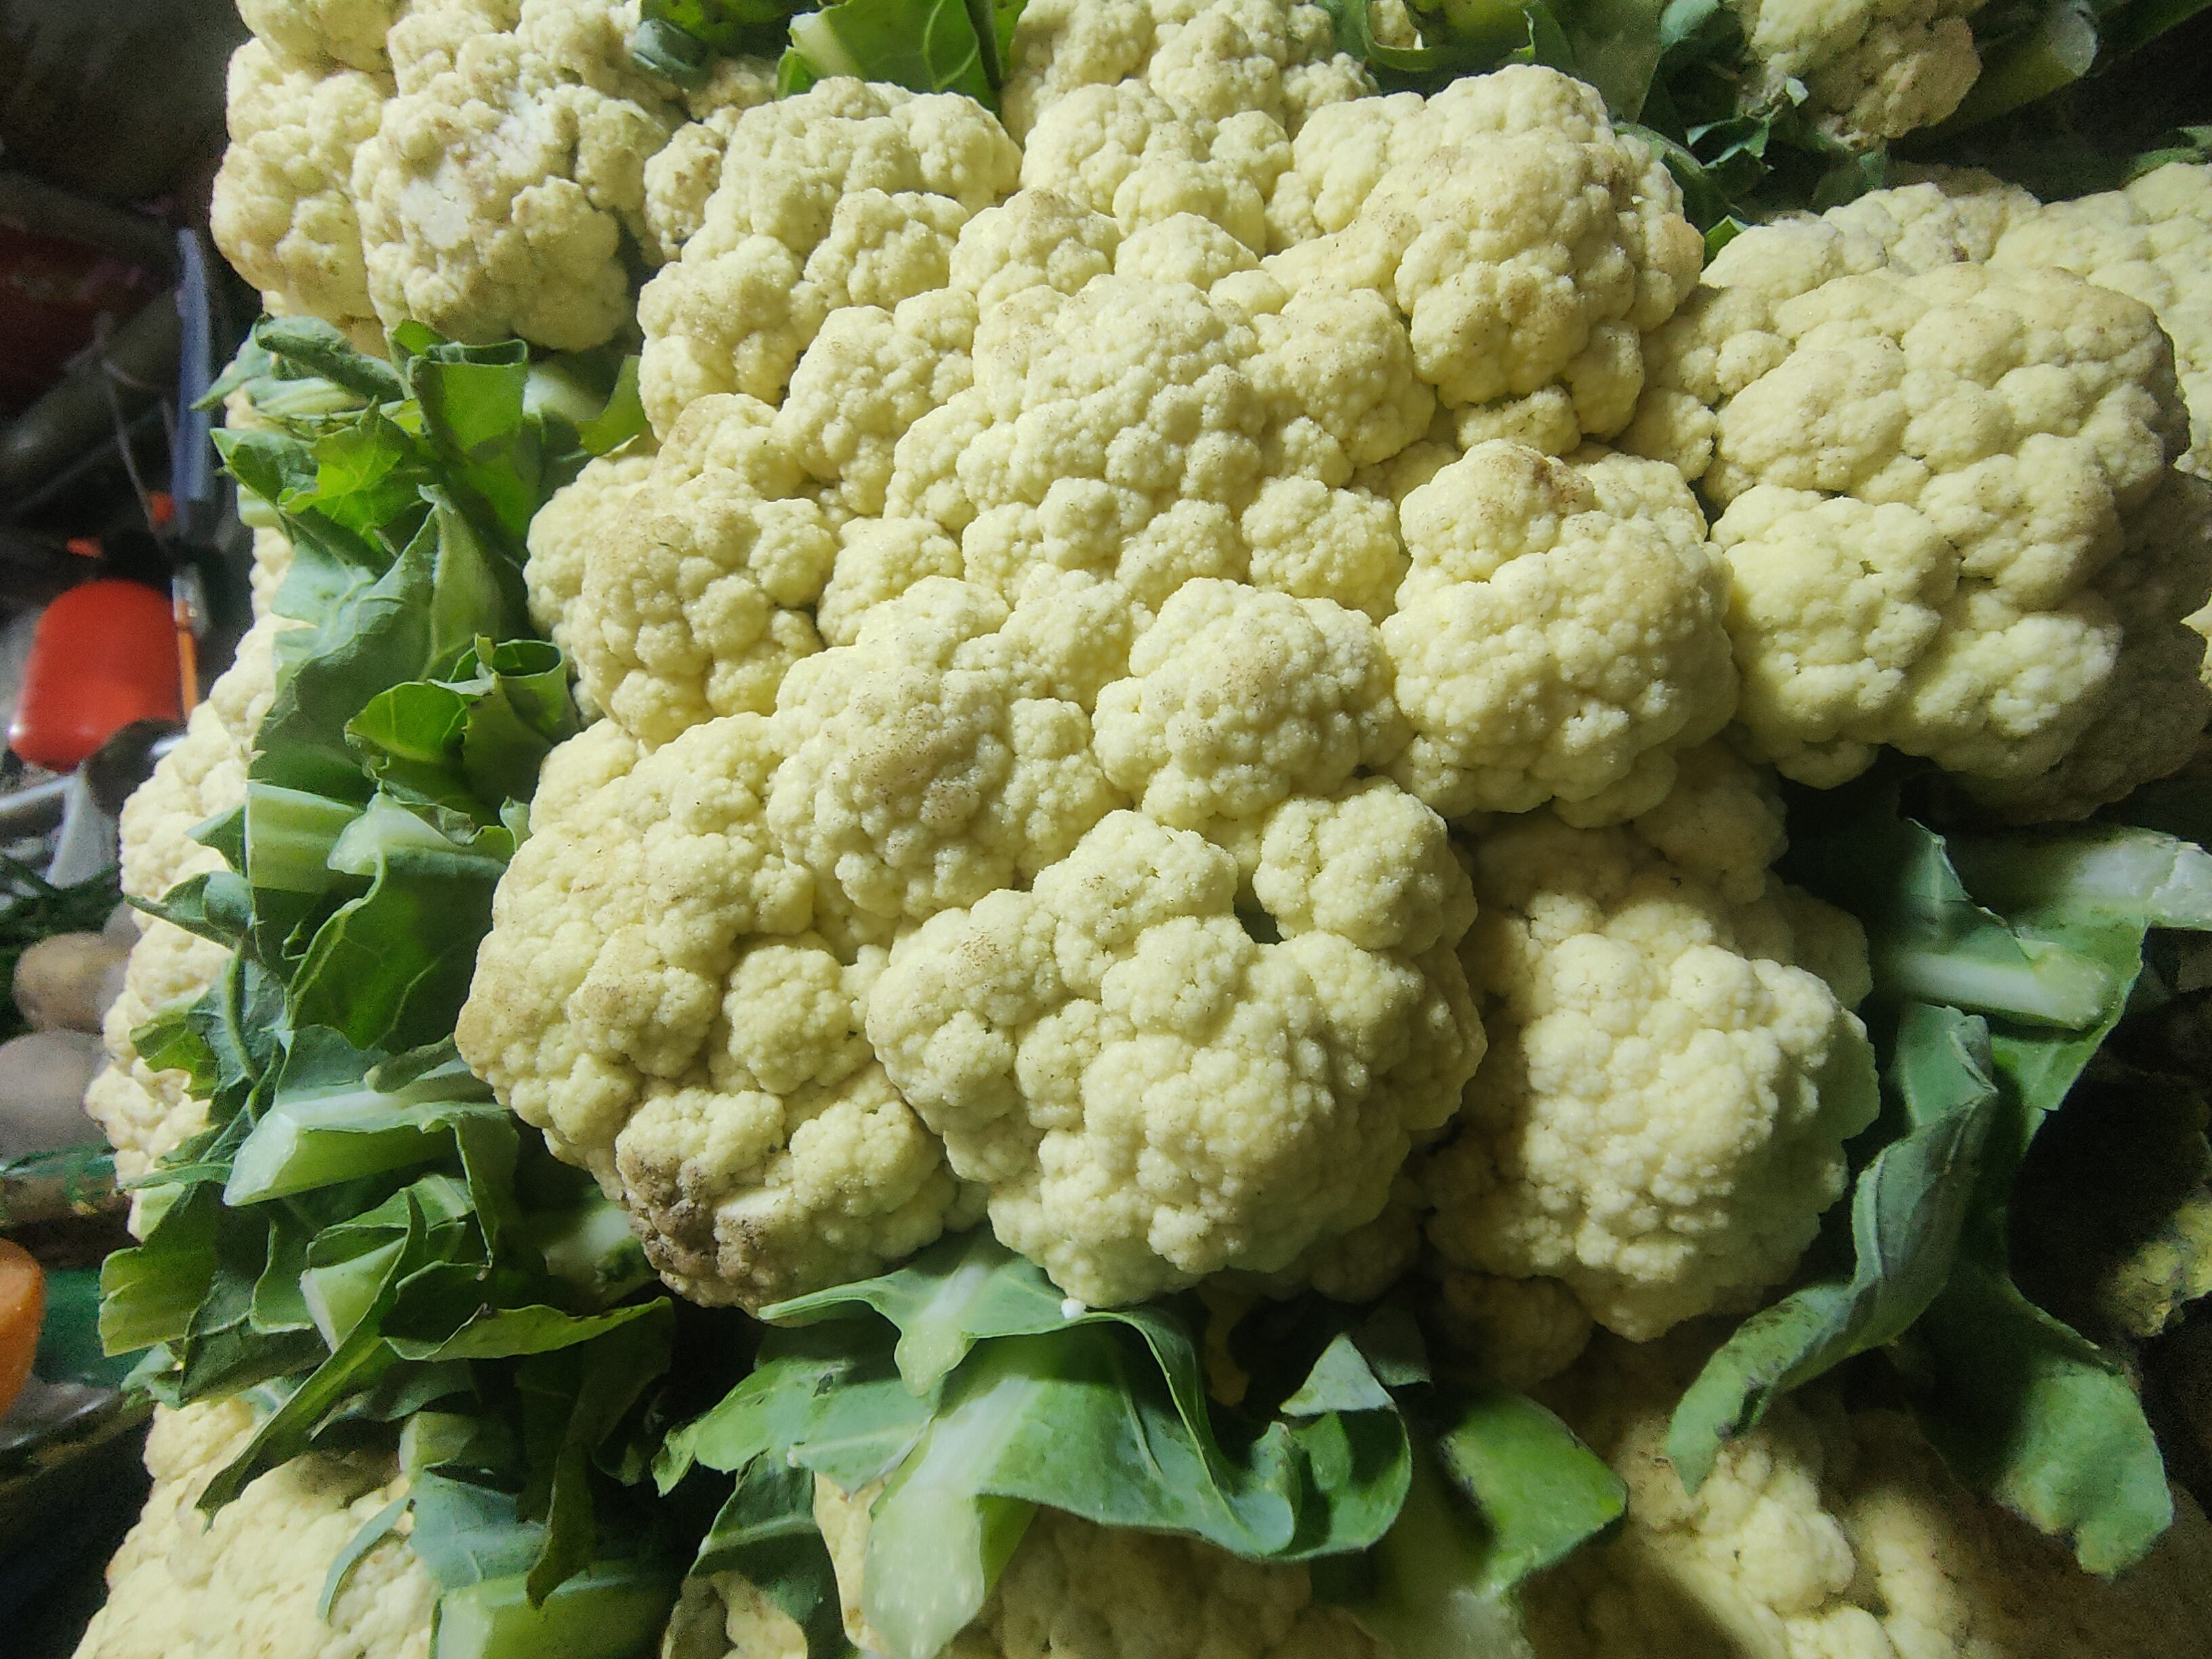
Label: Brassica oleracea